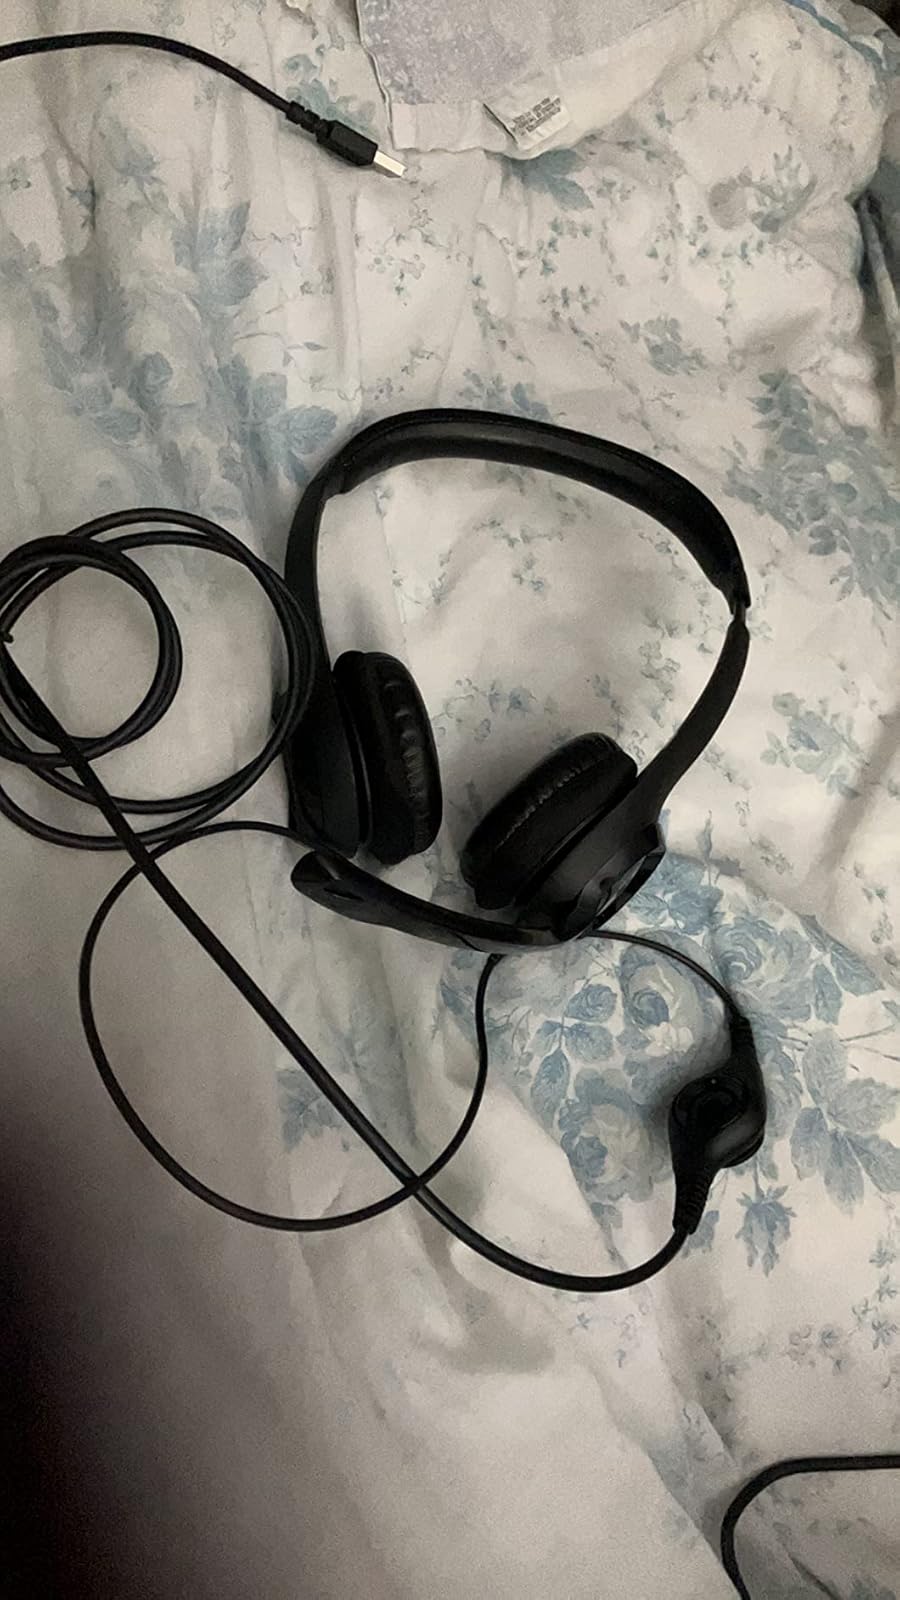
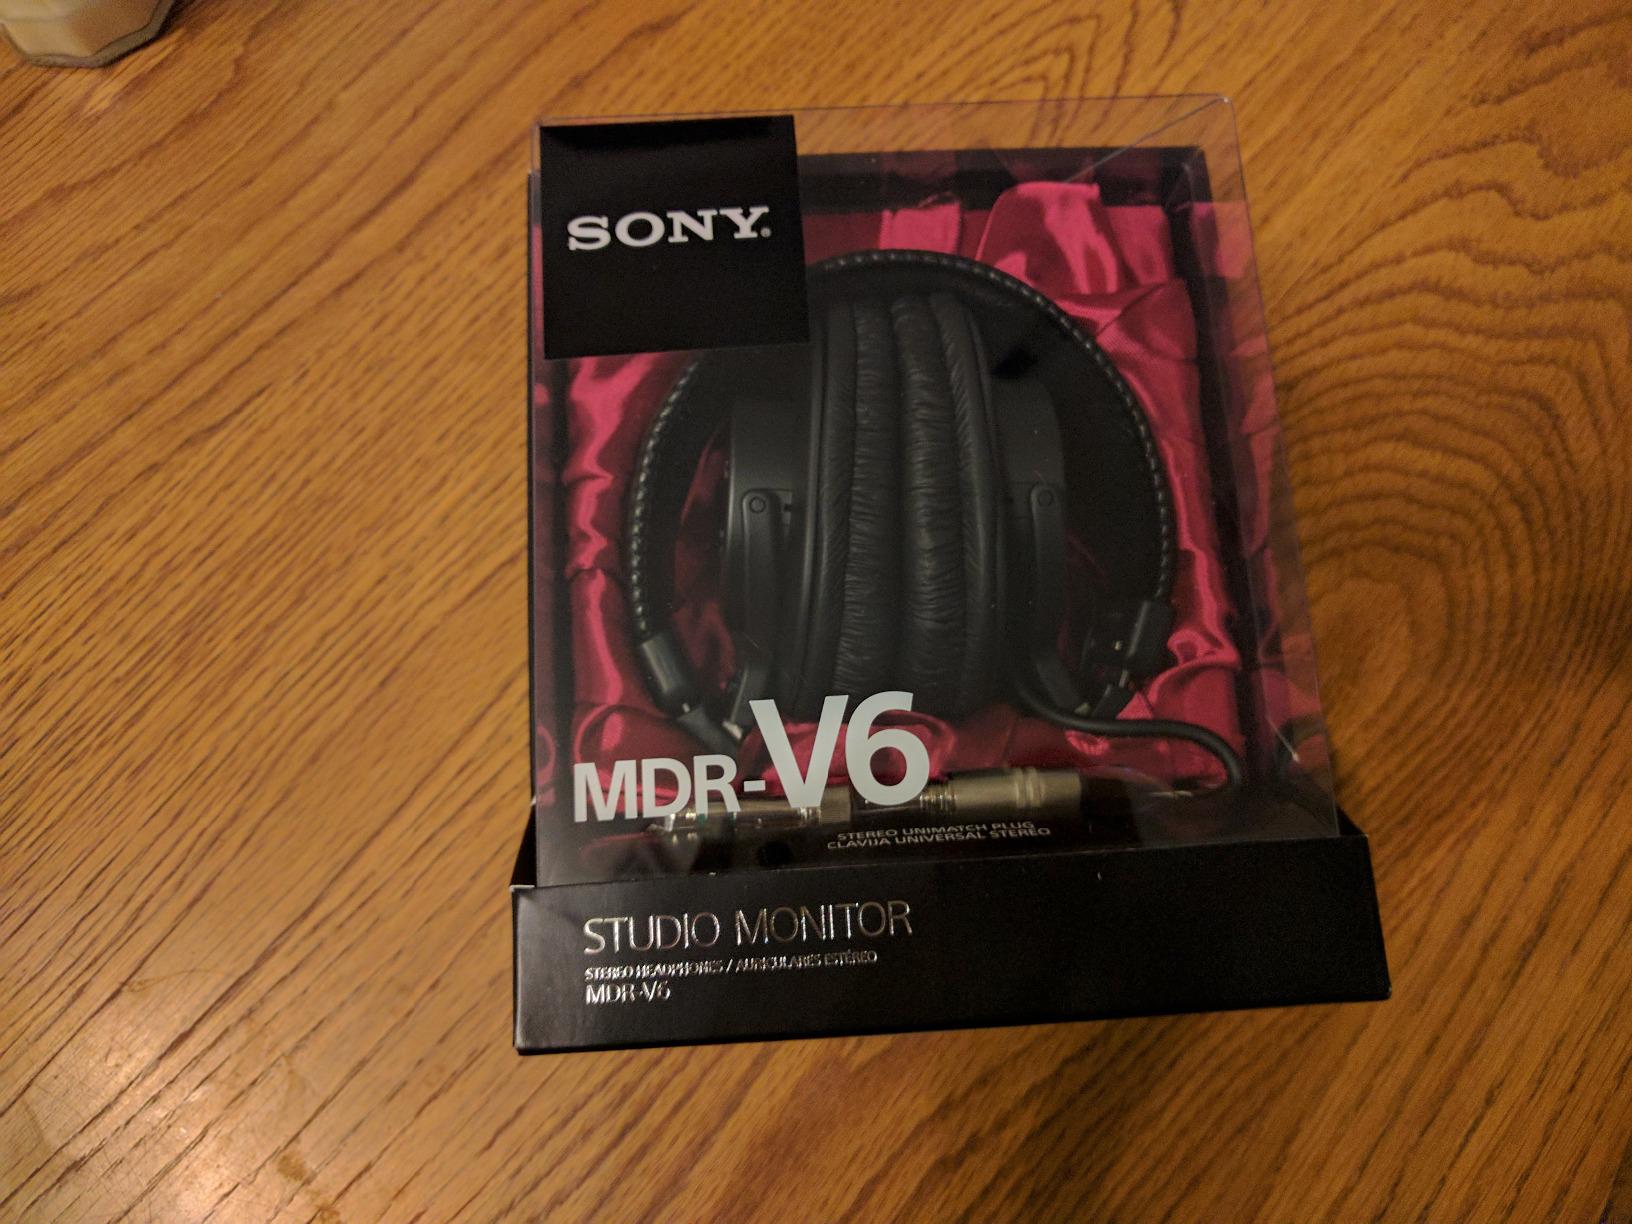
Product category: headphones
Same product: no